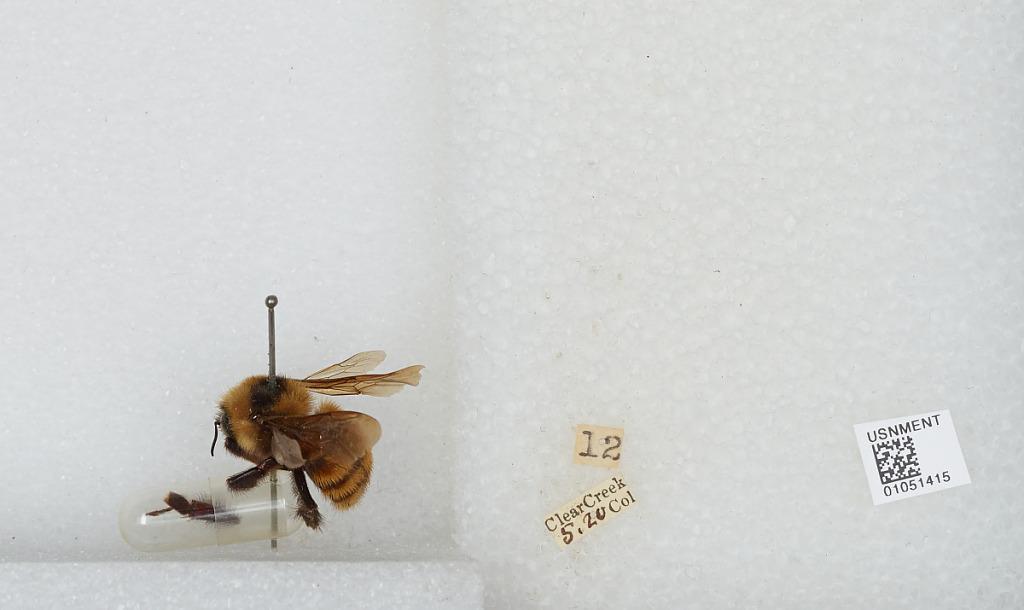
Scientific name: Bombus sp.
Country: United States
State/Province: Colorado
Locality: Clear Creek
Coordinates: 39.6958, -105.725